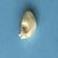
Maize quality: Good